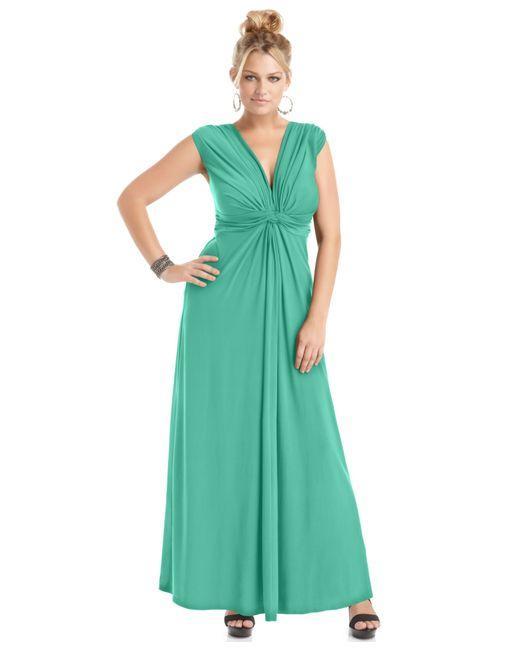
Ärmelloses grünes langes flauschiges Seidenkleid mit schwarzen Schuhen mit hohem Absatz